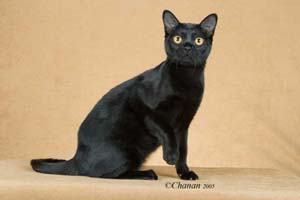
Breed: bombay